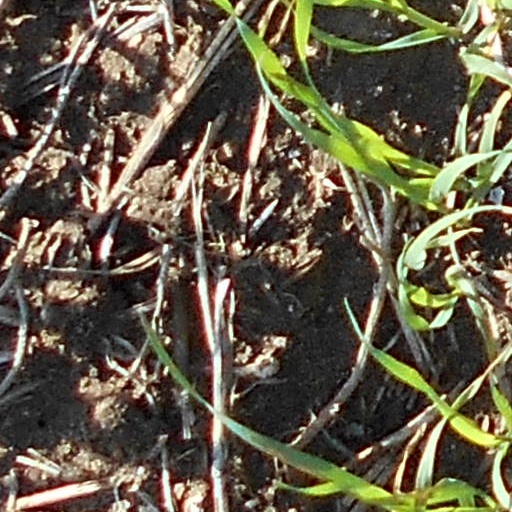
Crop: wheat